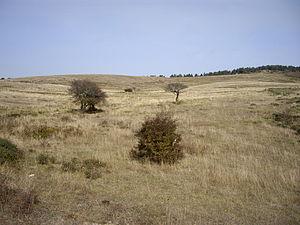
Campoo de Enmedio est une commune espagnole située dans la communauté autonome de Cantabrie. Sa capitale est Matamorosa.